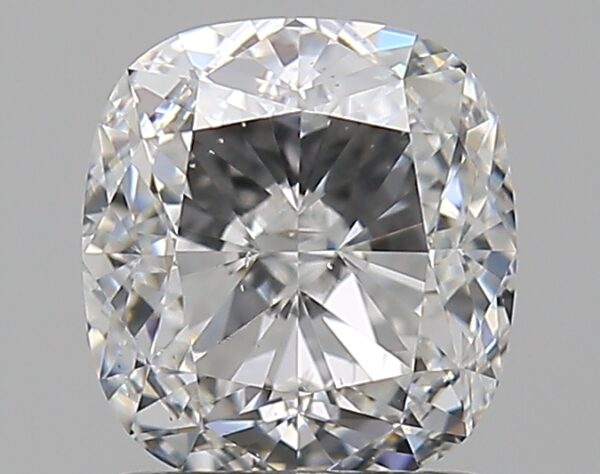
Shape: cushion
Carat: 1.52
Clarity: SI1
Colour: F
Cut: VG
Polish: EX
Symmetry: EX
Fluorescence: F
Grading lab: GIA
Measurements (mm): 6.56 x 6.12 x 4.28